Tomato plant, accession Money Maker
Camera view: tilt-top (135 deg); turntable rotation: 240 degrees
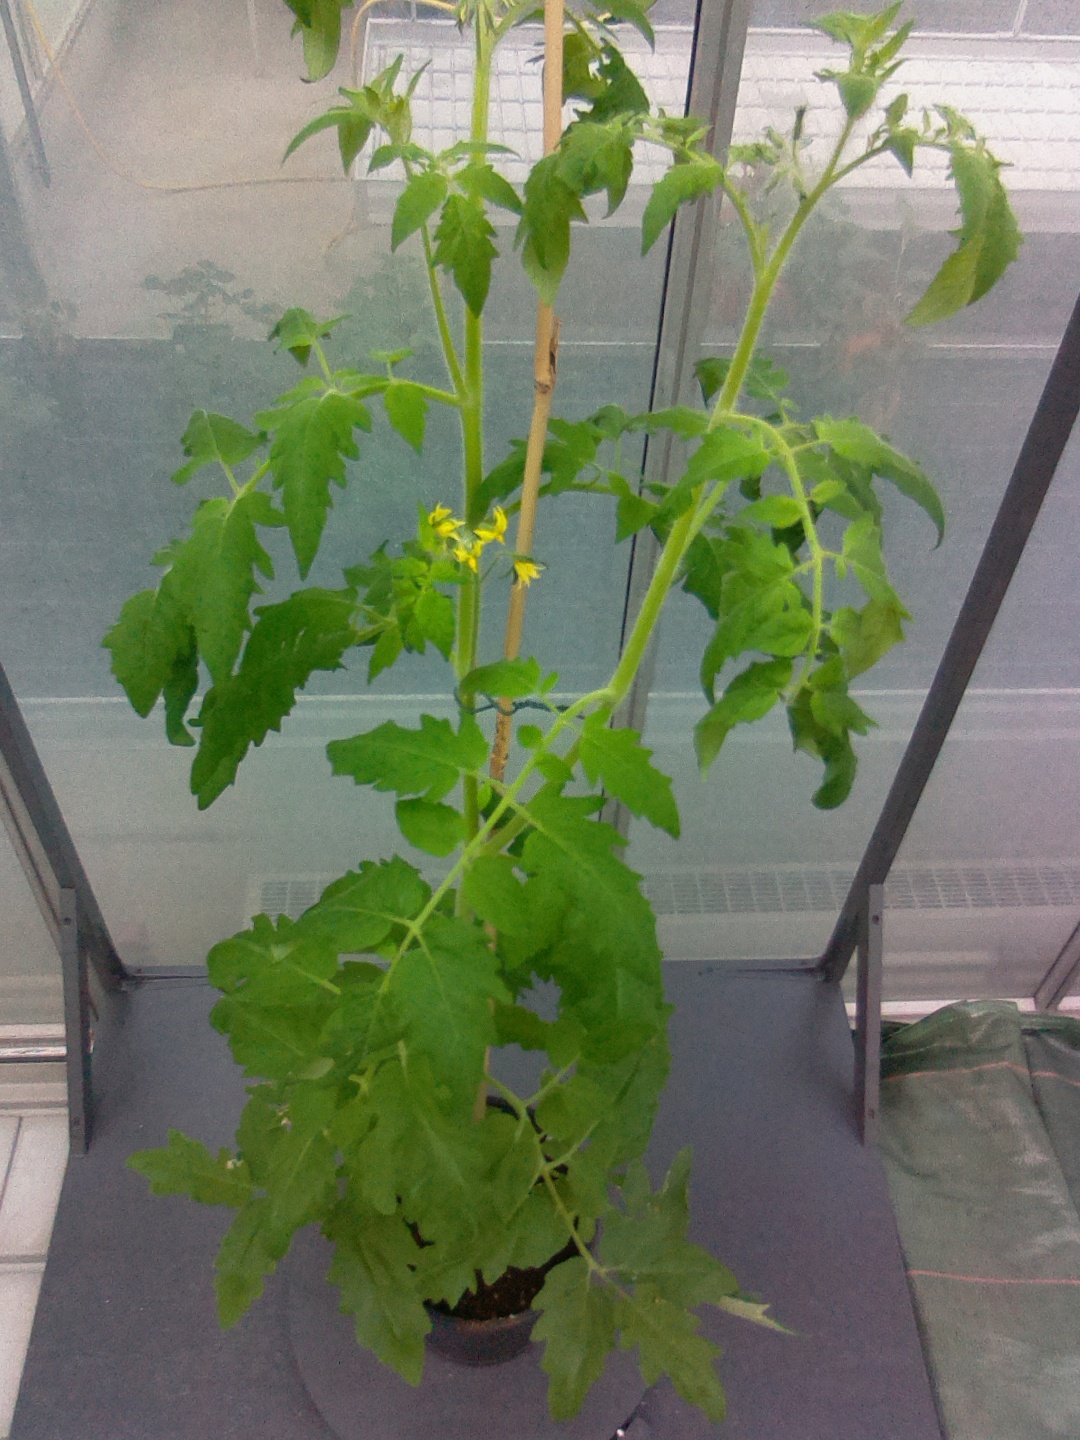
BBCH growth stage 61: 10%-20% of flowers open